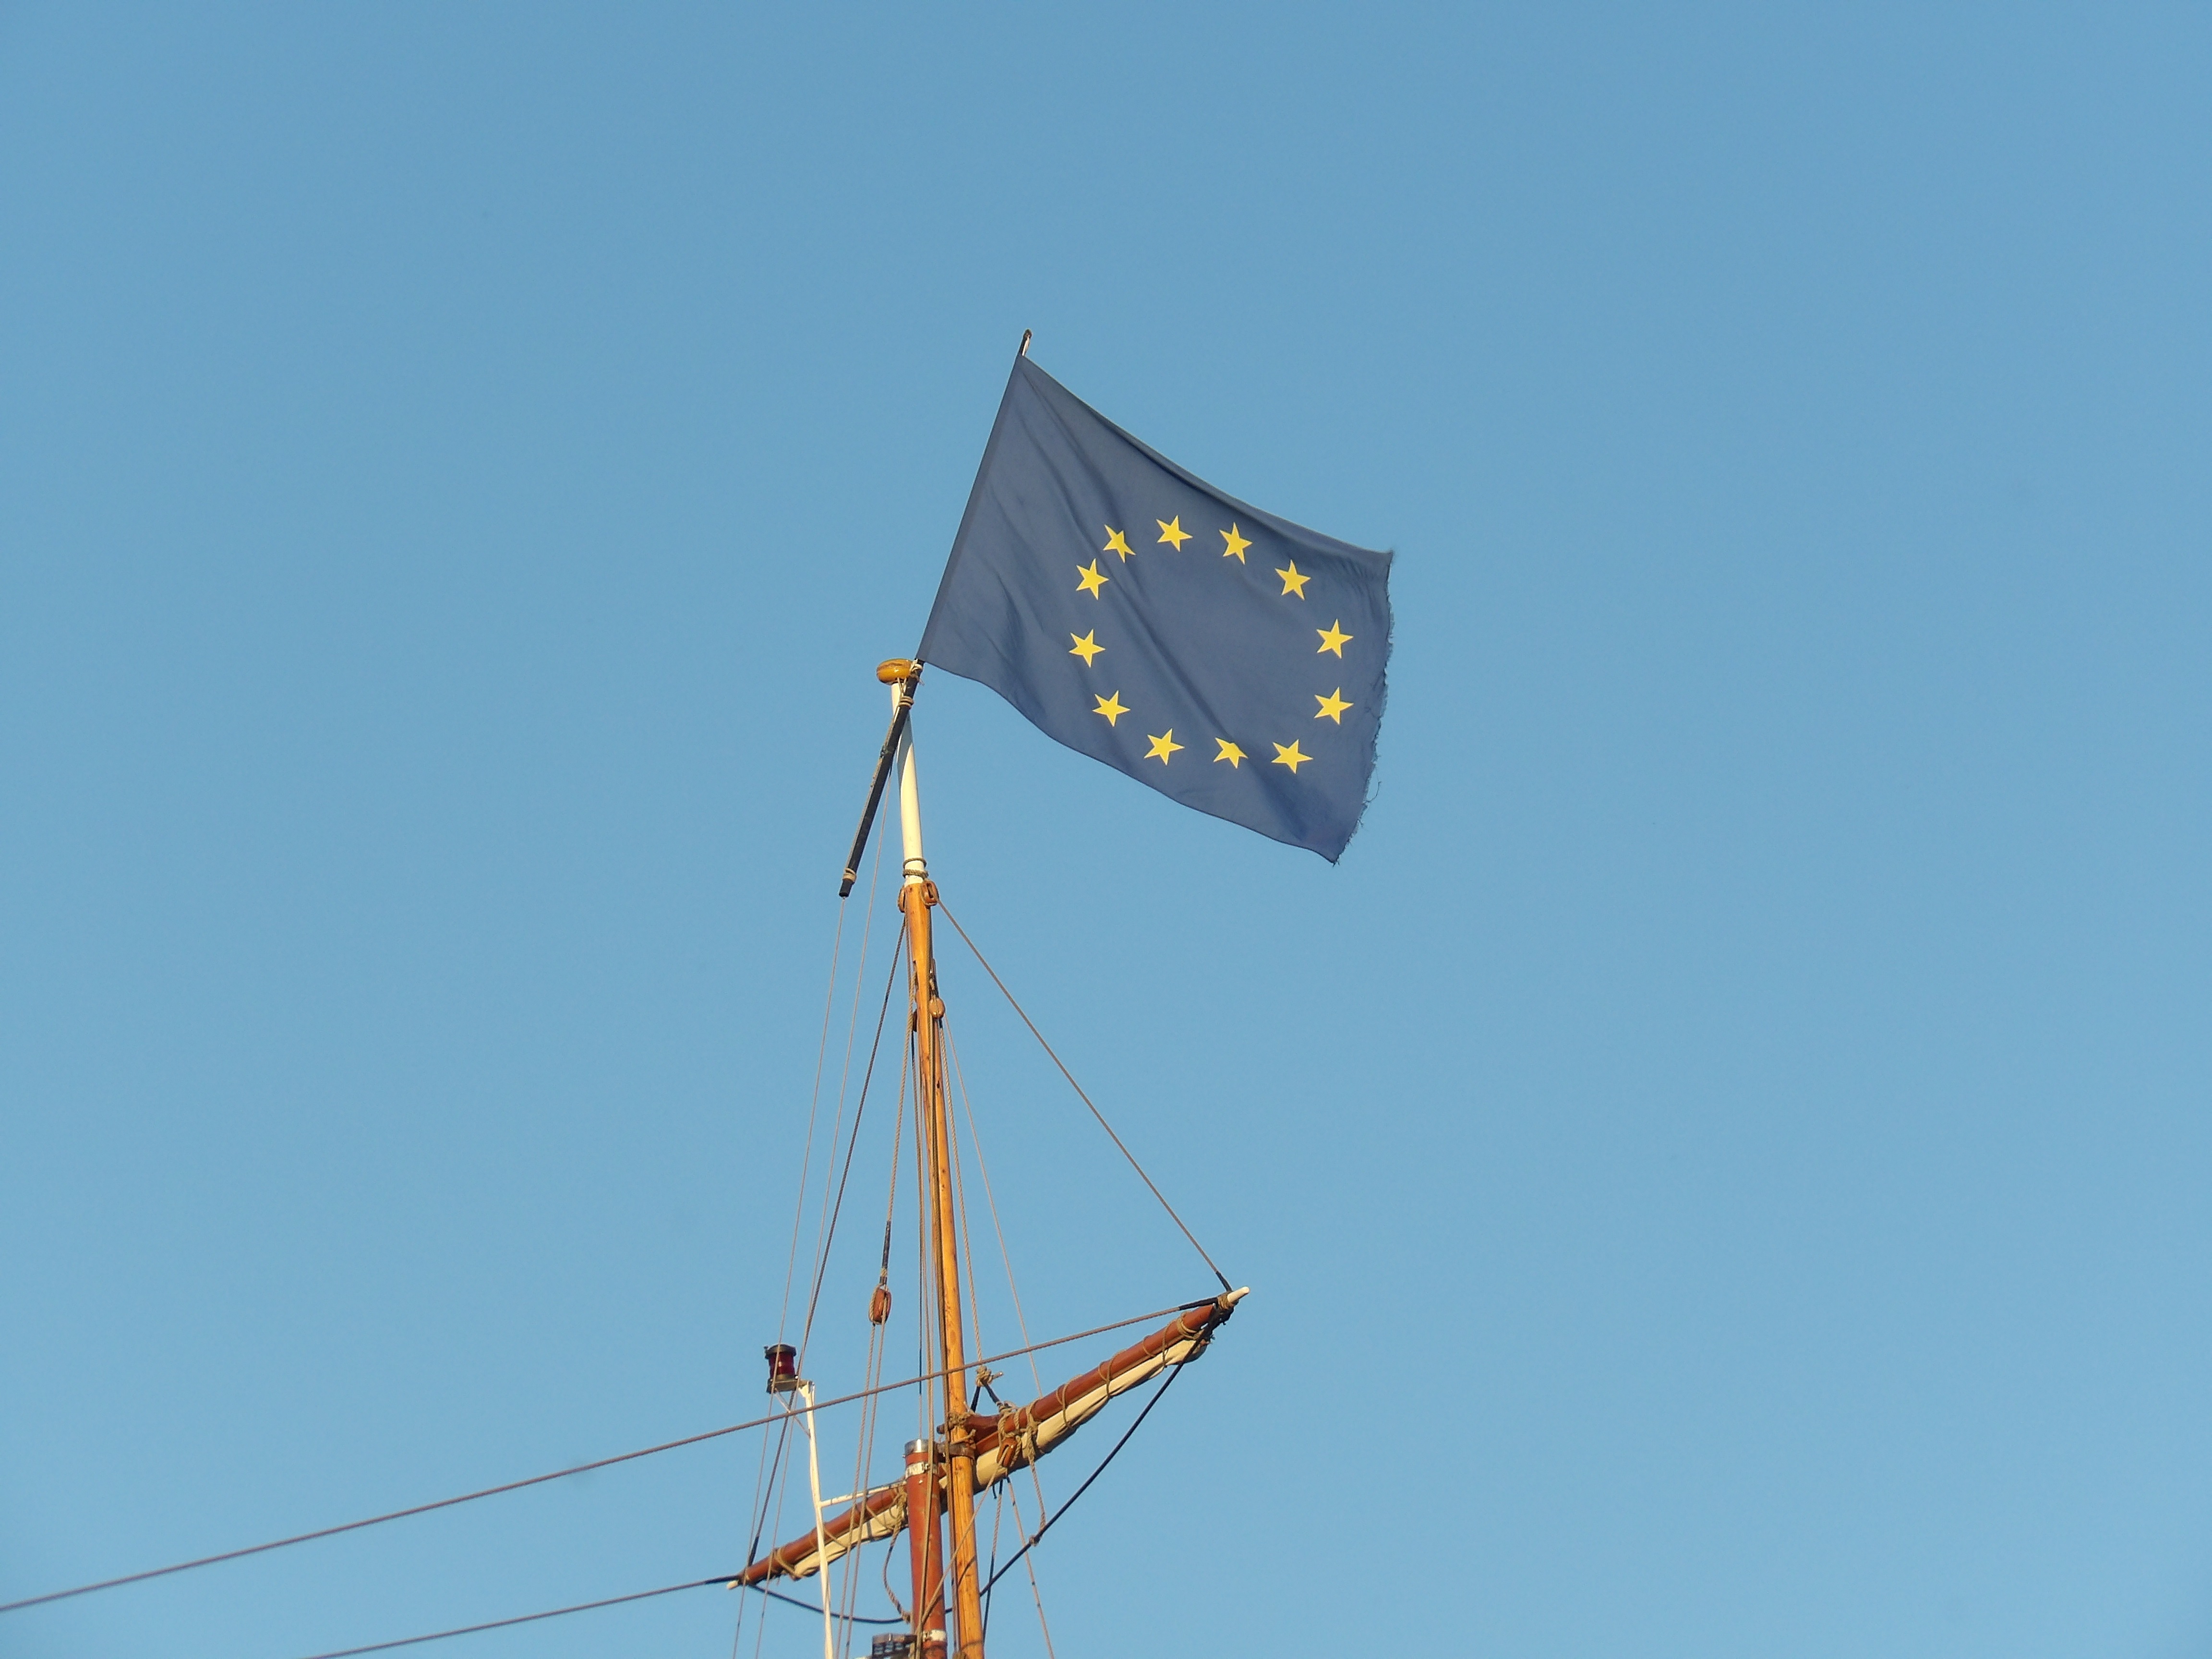
sky, wind, europe, vehicle, mast, flag, blue, sail